David Wilstein

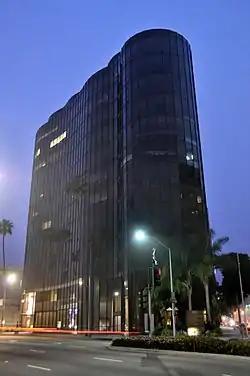
The Roar Building, also known as the Roxbury Plaza, in Beverly Hills, California

In 1976, Wilstein founded Realtech Construction Co., a real estate development company, with his brother Leonard. He first developed a building for an investor from Cuba, with the promise of a "6% or 7% return." He later developed the 12-story Roar Building on the corner of Wilshire Boulevard and Roxbury Drive in Beverly Hills the Los Feliz Towers, and the 25-story Wells Fargo Center on the corner of Wilshire Boulevard and San Vicente Boulevard in Brentwood. Additionally, he designed the Century City Medical Plaza, whose penthouse his office was based in. He also developed buildings in Japan, Thailand, Turkey and China.